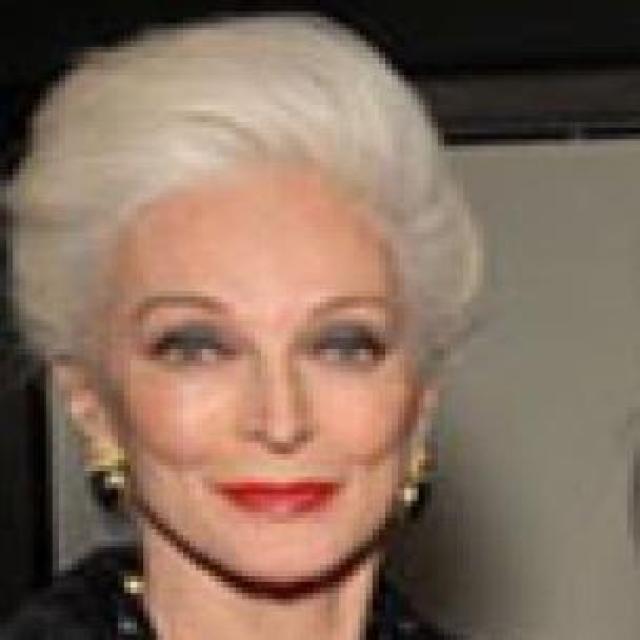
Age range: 65+